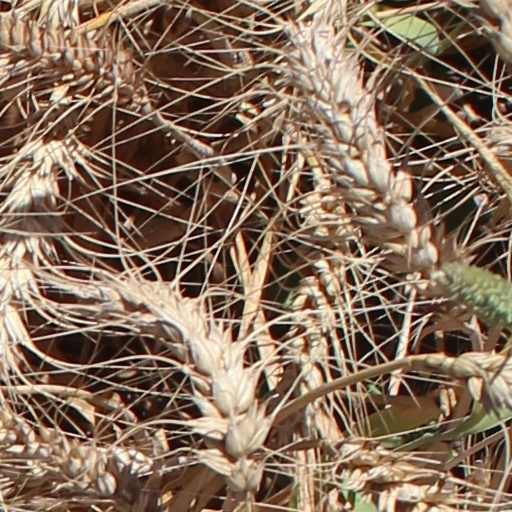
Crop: wheat